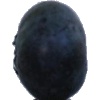
Label: Blueberry 1